Innocent (manga)

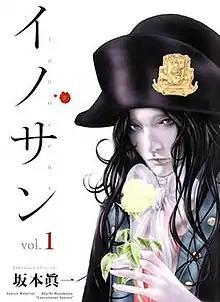
First volume cover

is a Japanese manga series written and illustrated by Shin-ichi Sakamoto, based on 's book "The Executioner Sanson". It was published in Shueisha's manga magazine "Weekly Young Jump" from January 2013 to April 2015, and compiled into nine volumes. A sequel, "Innocent Rouge", was serialized in "Grand Jump" from May 2015 to January 2020, and compiled into twelve volumes. "Innocent" story follows the Sanson family of executioners in France before the French Revolution, and centers around siblings Charles-Henri Sanson and Marie-Joseph Sanson.